Portrait of a Killer

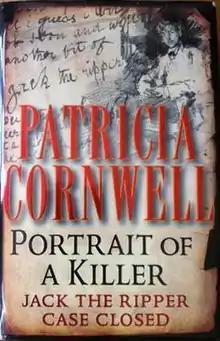
First edition

Portrait of a Killer: Jack the Ripper—Case Closed is a 2002 non-fiction book by crime novelist Patricia Cornwell that presents the theory that Walter Sickert, a German-British painter, was the 19th-century serial killer known as Jack the Ripper.